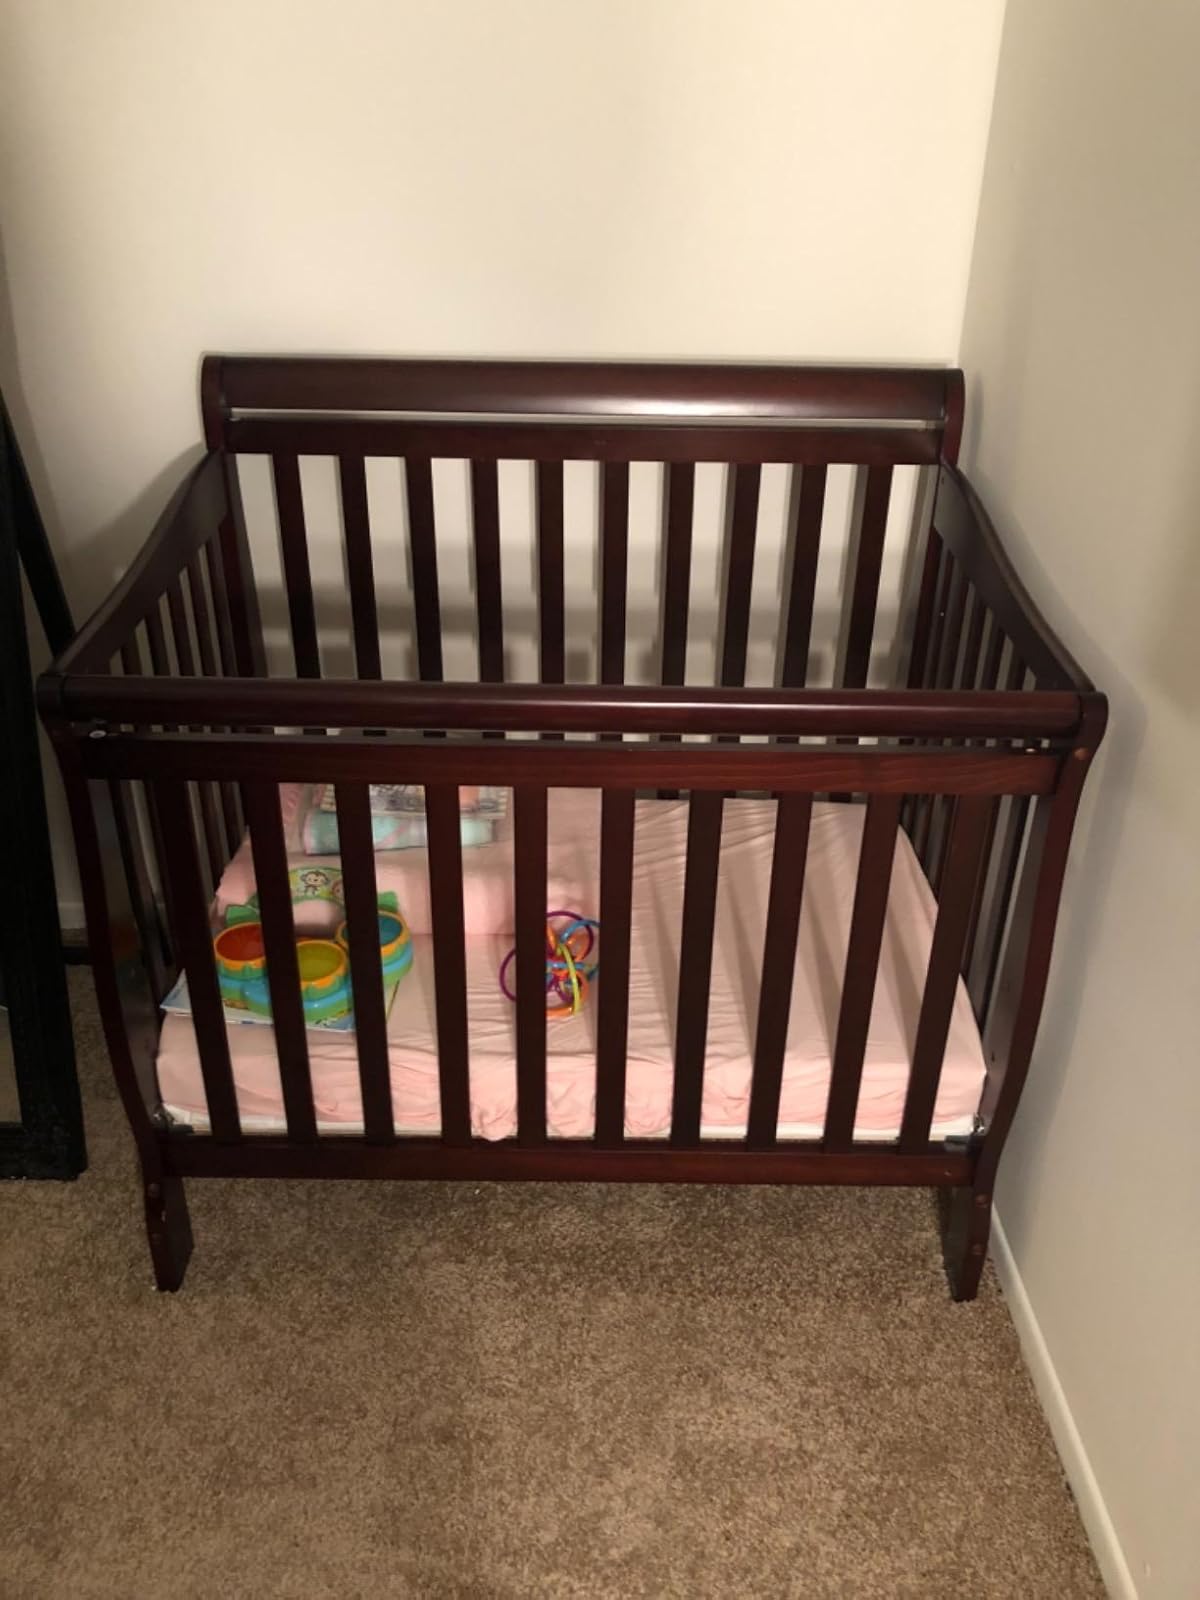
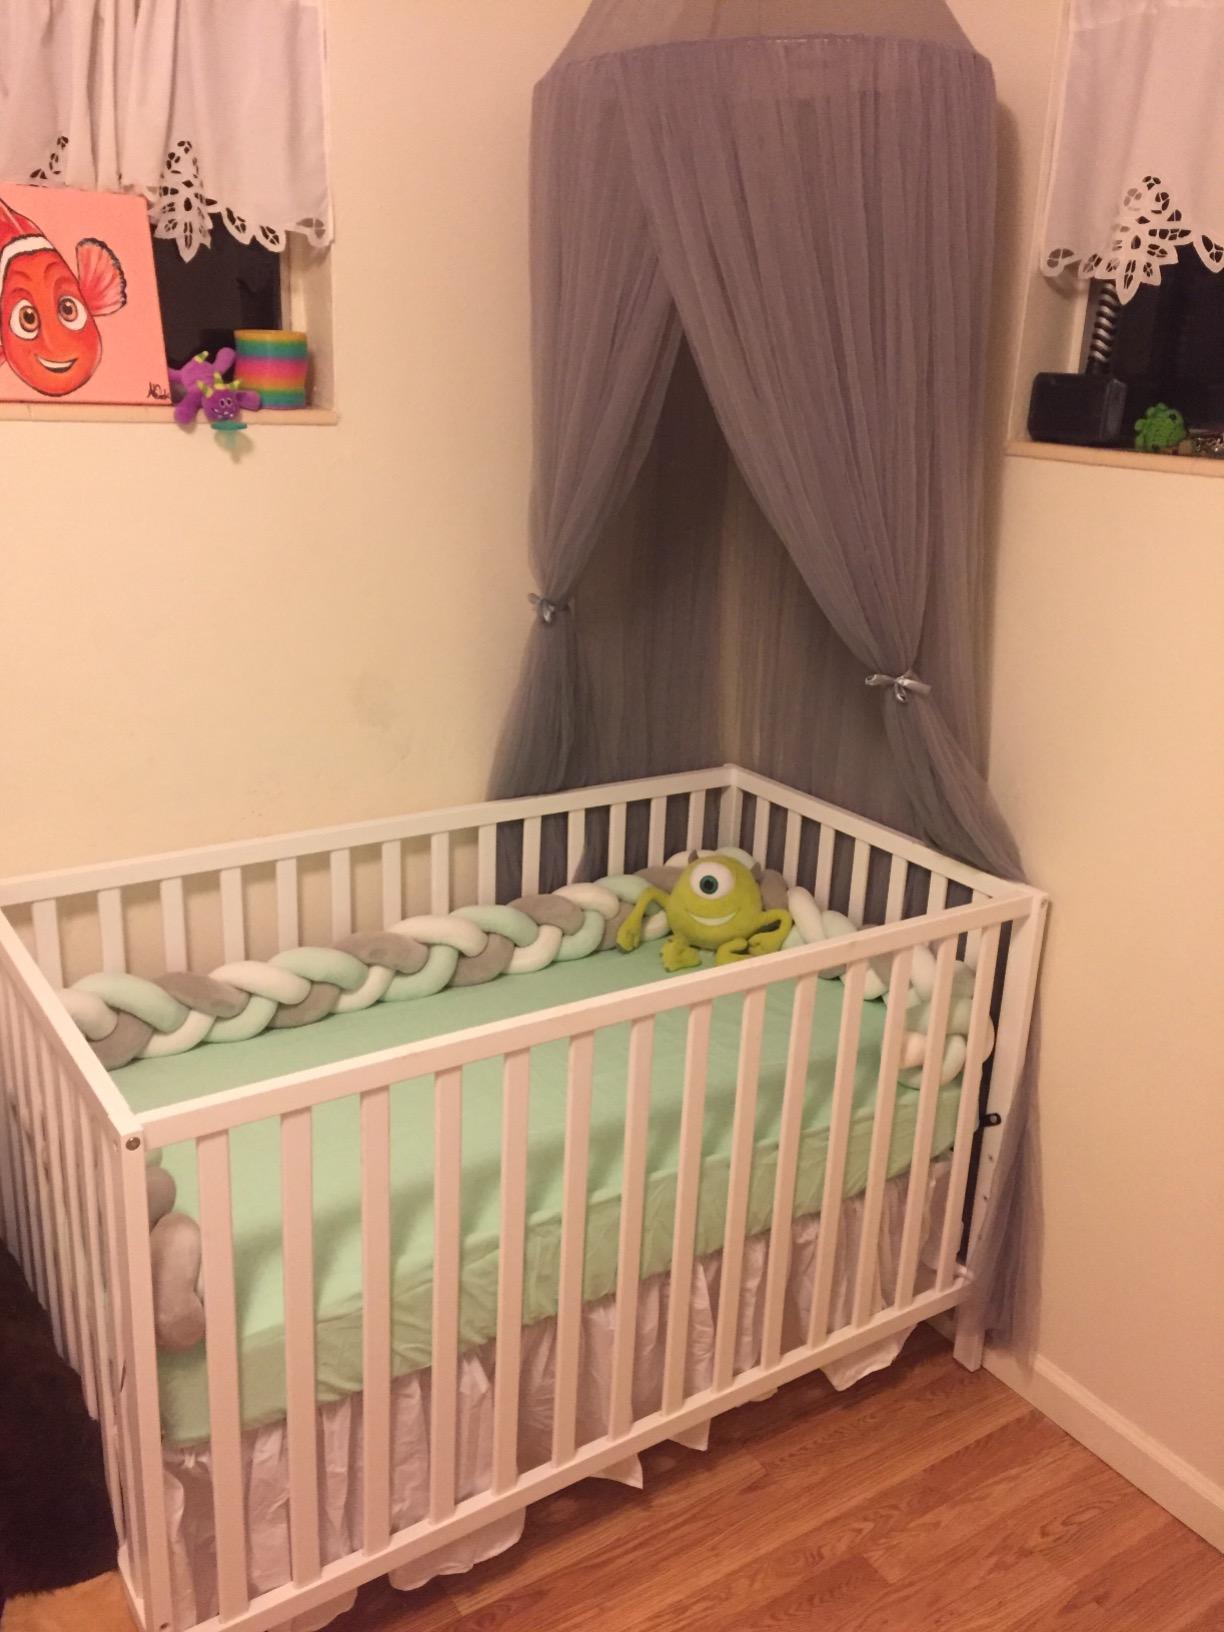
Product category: products_crib
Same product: no